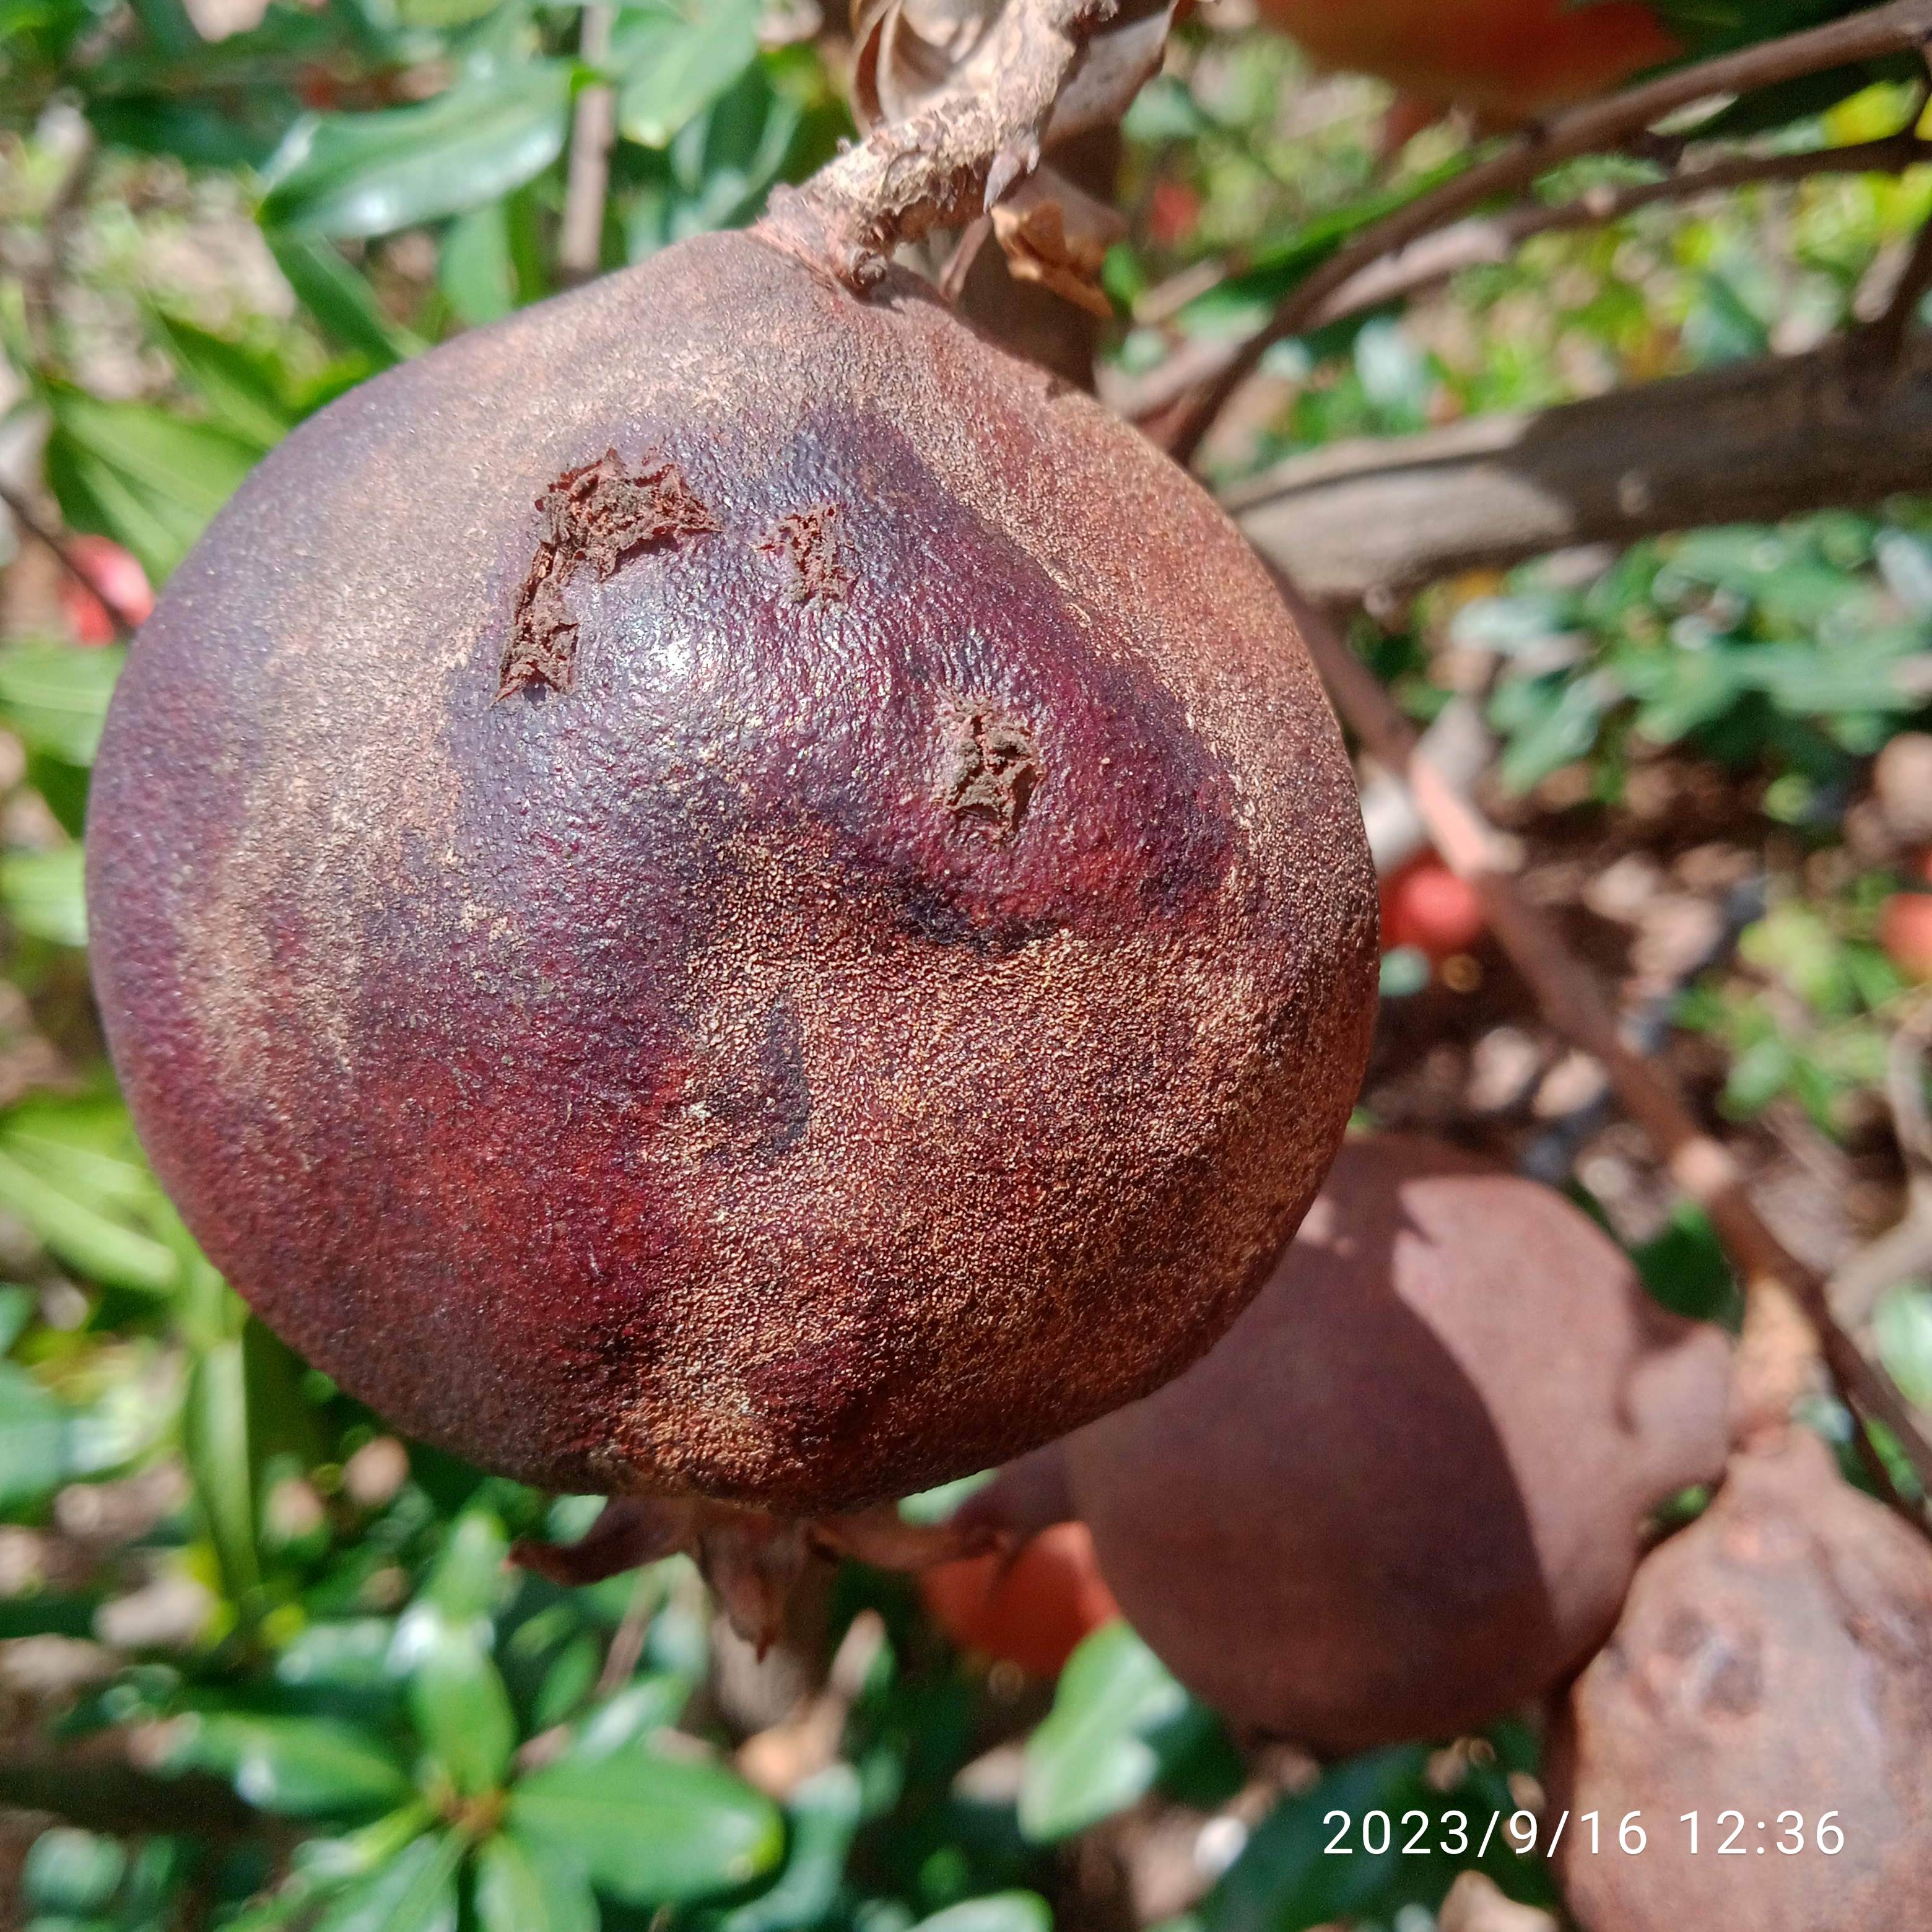
Label: Alternaria